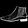
Label: Ankle boot